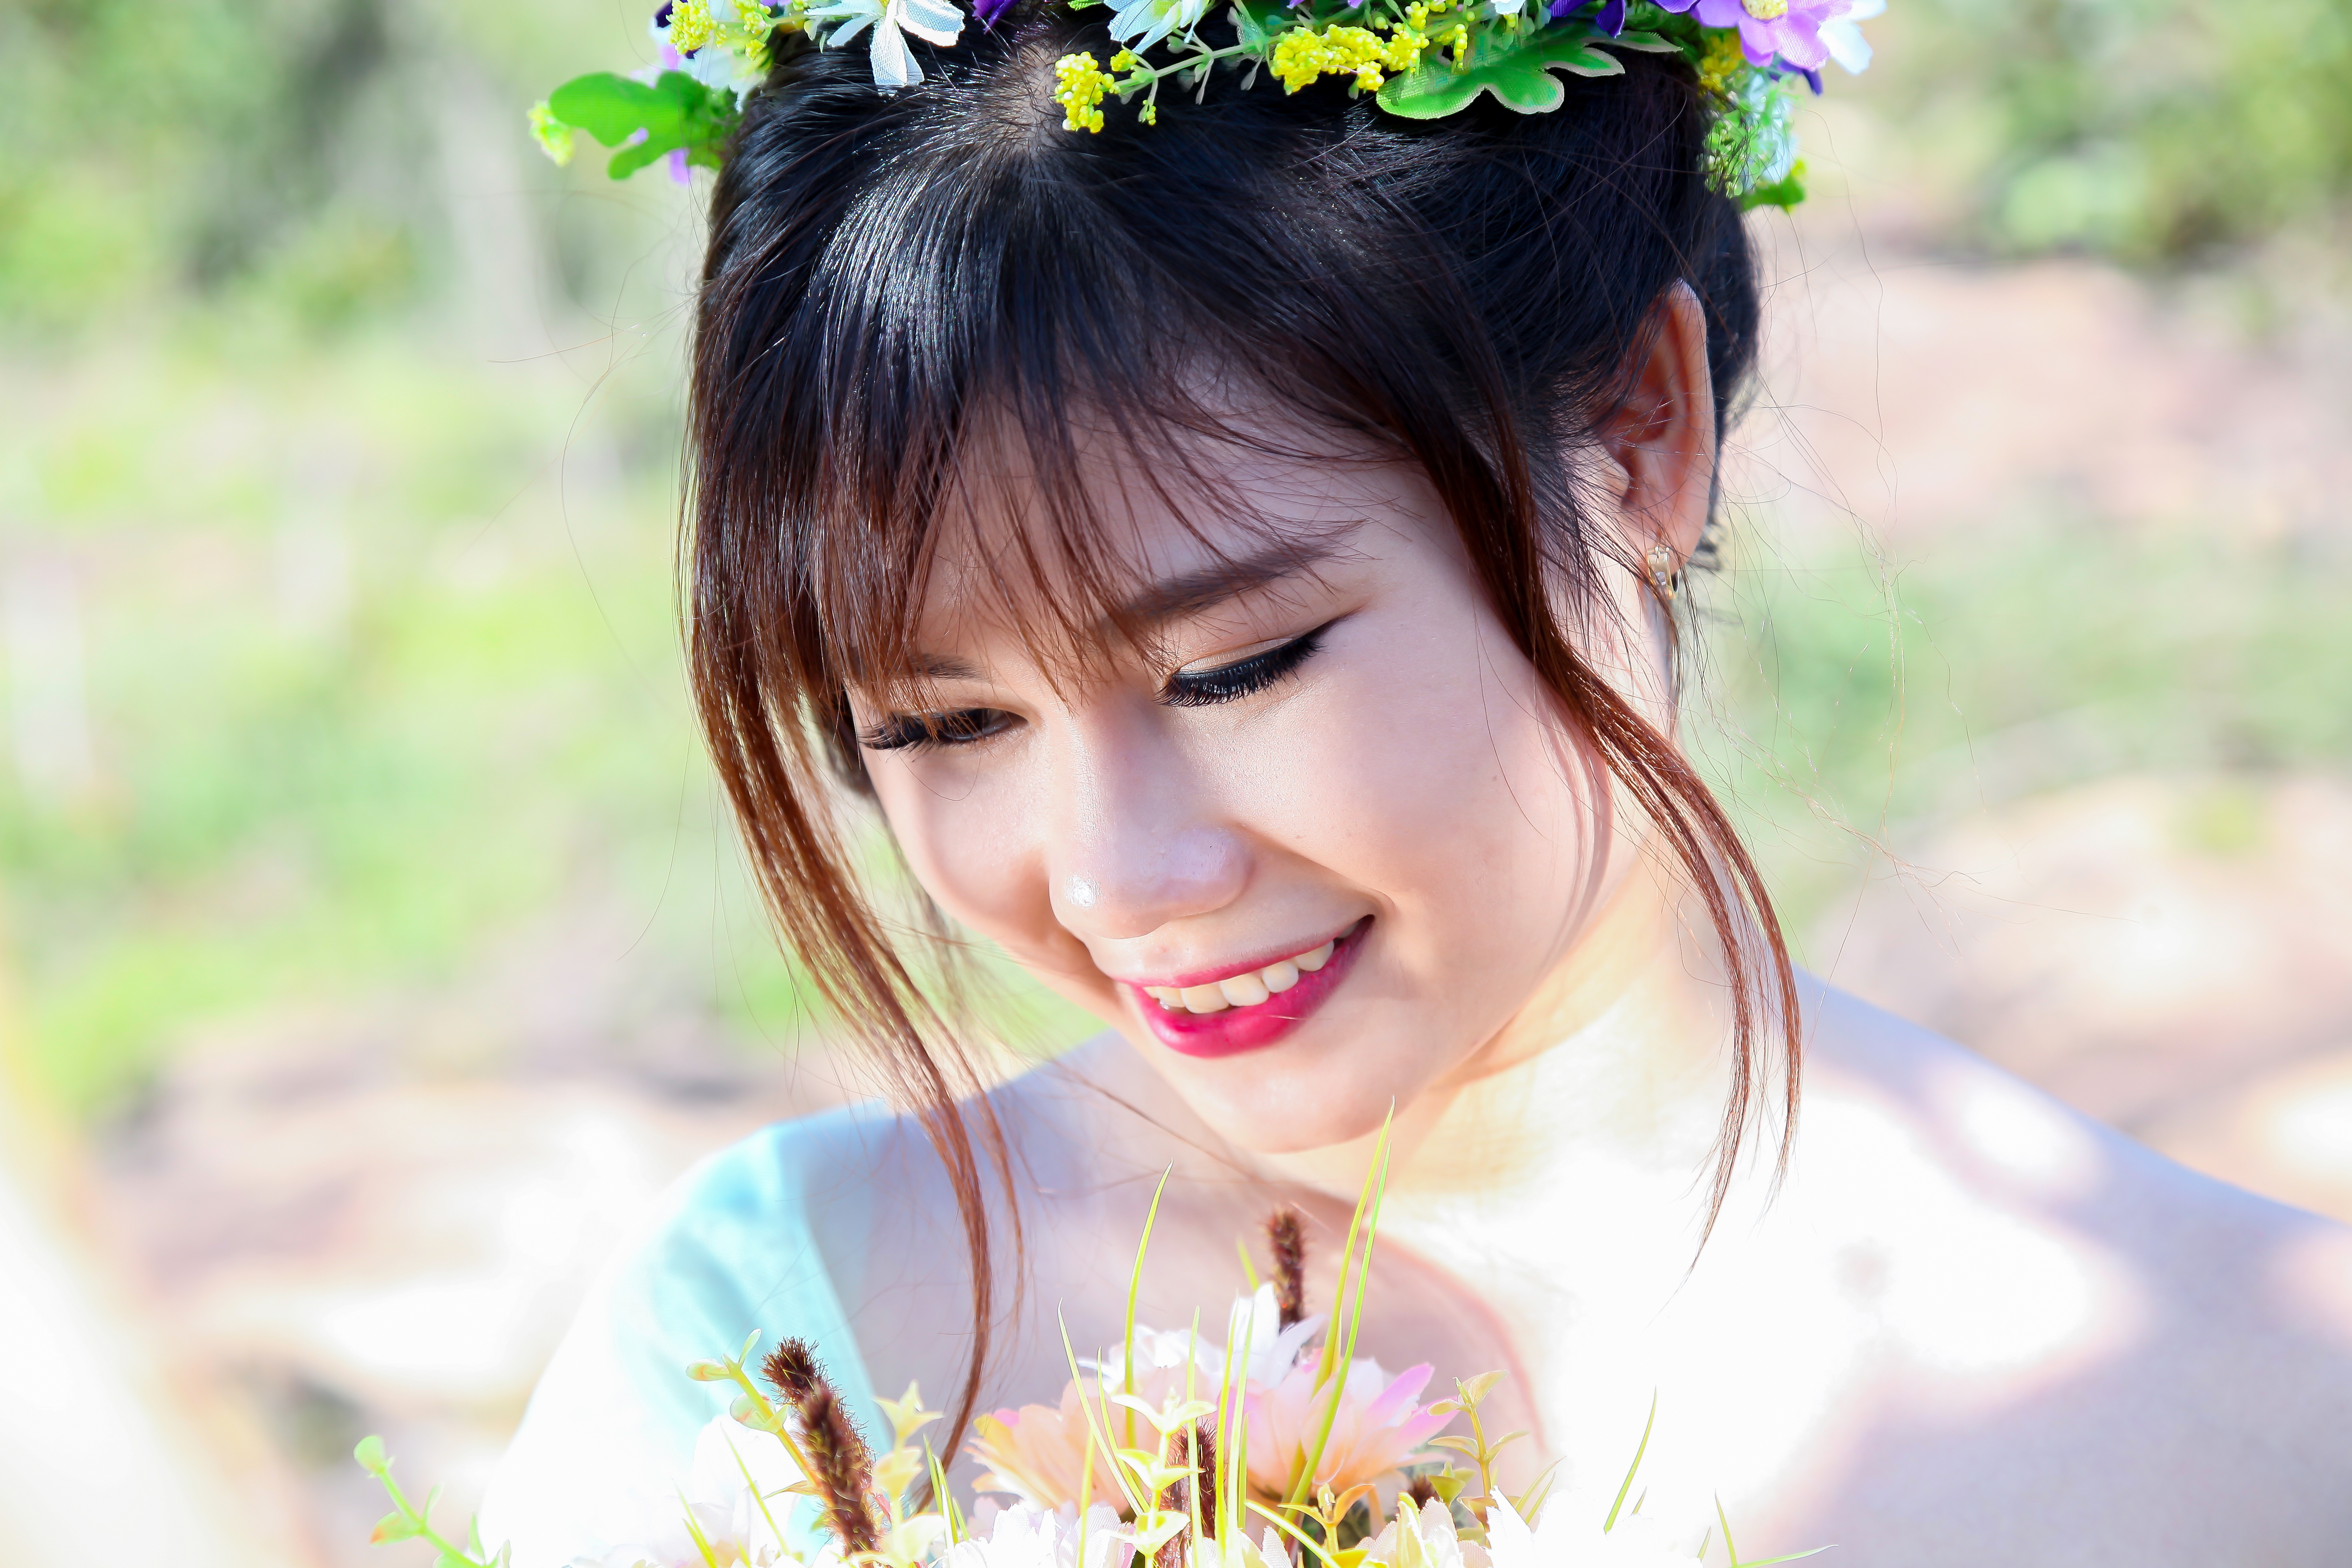
person, plant, girl, woman, hair, white, photography, flower, cute, female, love, portrait, model, young, spring, studio, child, fashion, clothing, wedding, bride, facial expression, hairstyle, smile, makeup, close up, face, dress, toddler, eye, head, skin, beauty, style, sweetness, emotion, bridal, photo shoot, portrait photography